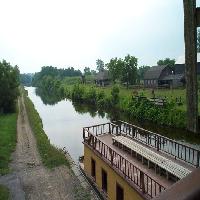
Weather: cloudy or overcast